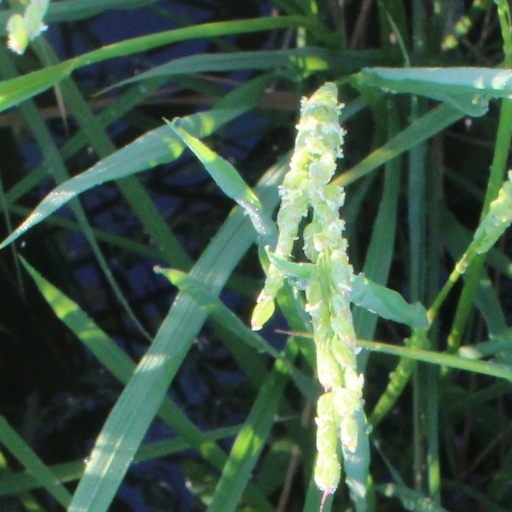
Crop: rice